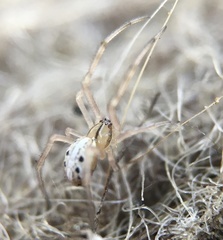
Species: Lactrodectus_hesperus